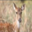
Label: deer